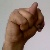
The image shows a hand gesture representing the letter 'N' in Indian Sign Language.